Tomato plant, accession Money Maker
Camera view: bottom (45 deg); turntable rotation: 120 degrees
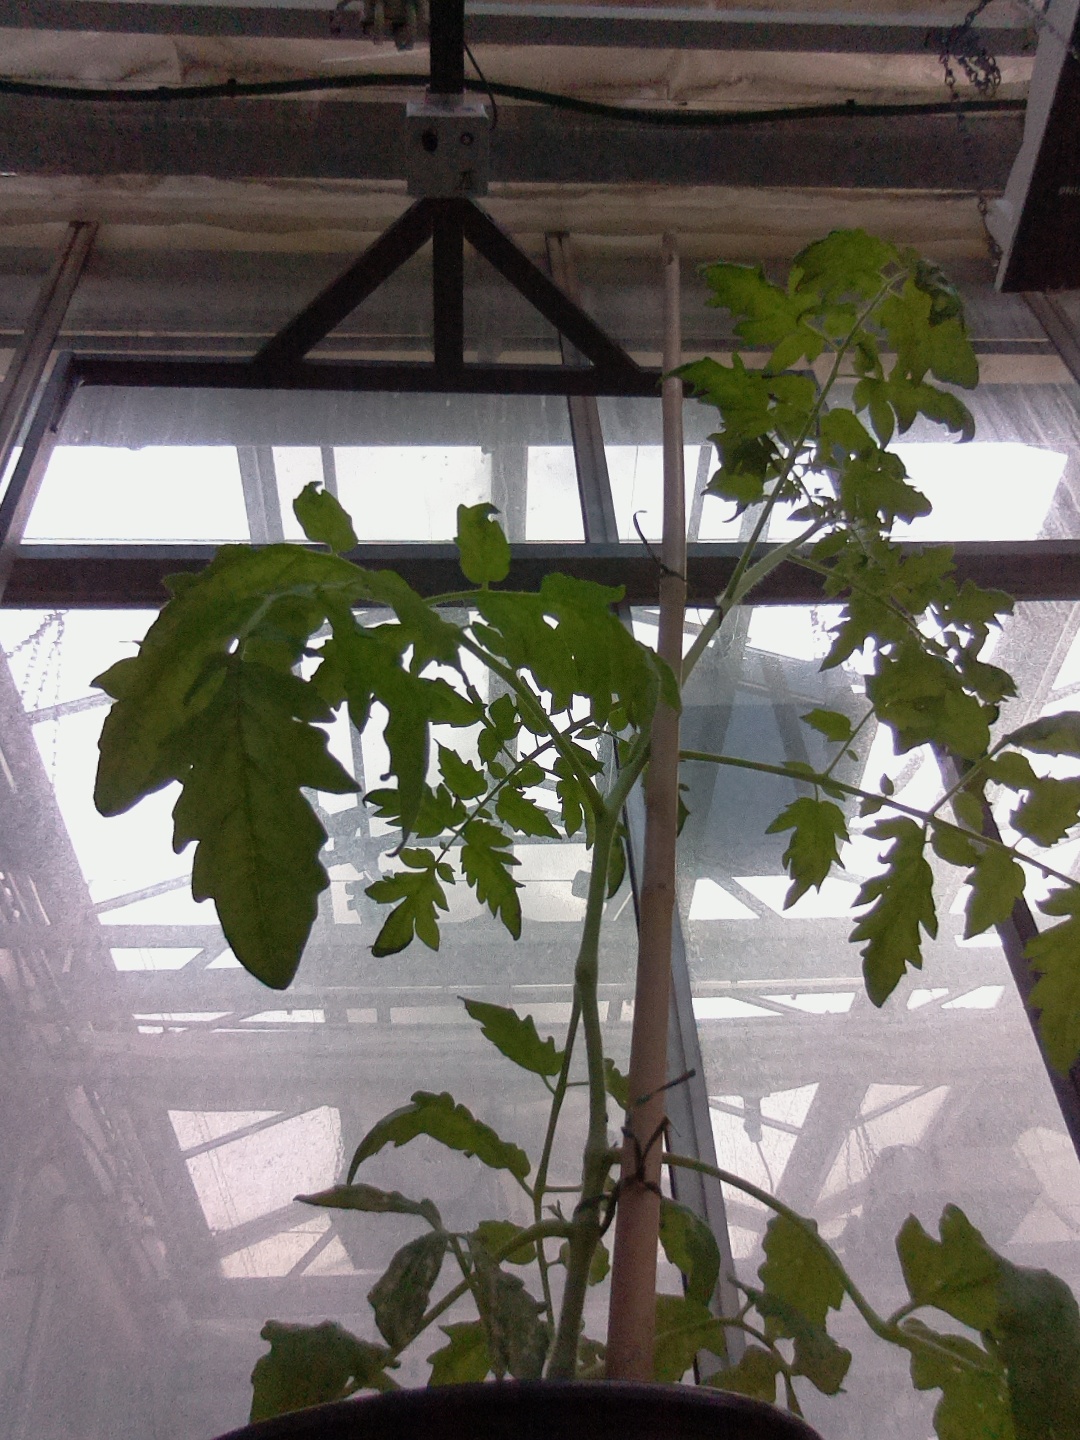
BBCH growth stage 52: 2 inflorescences visible